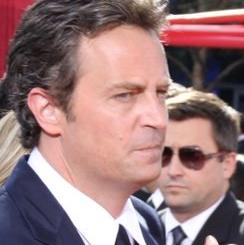
Age: 40